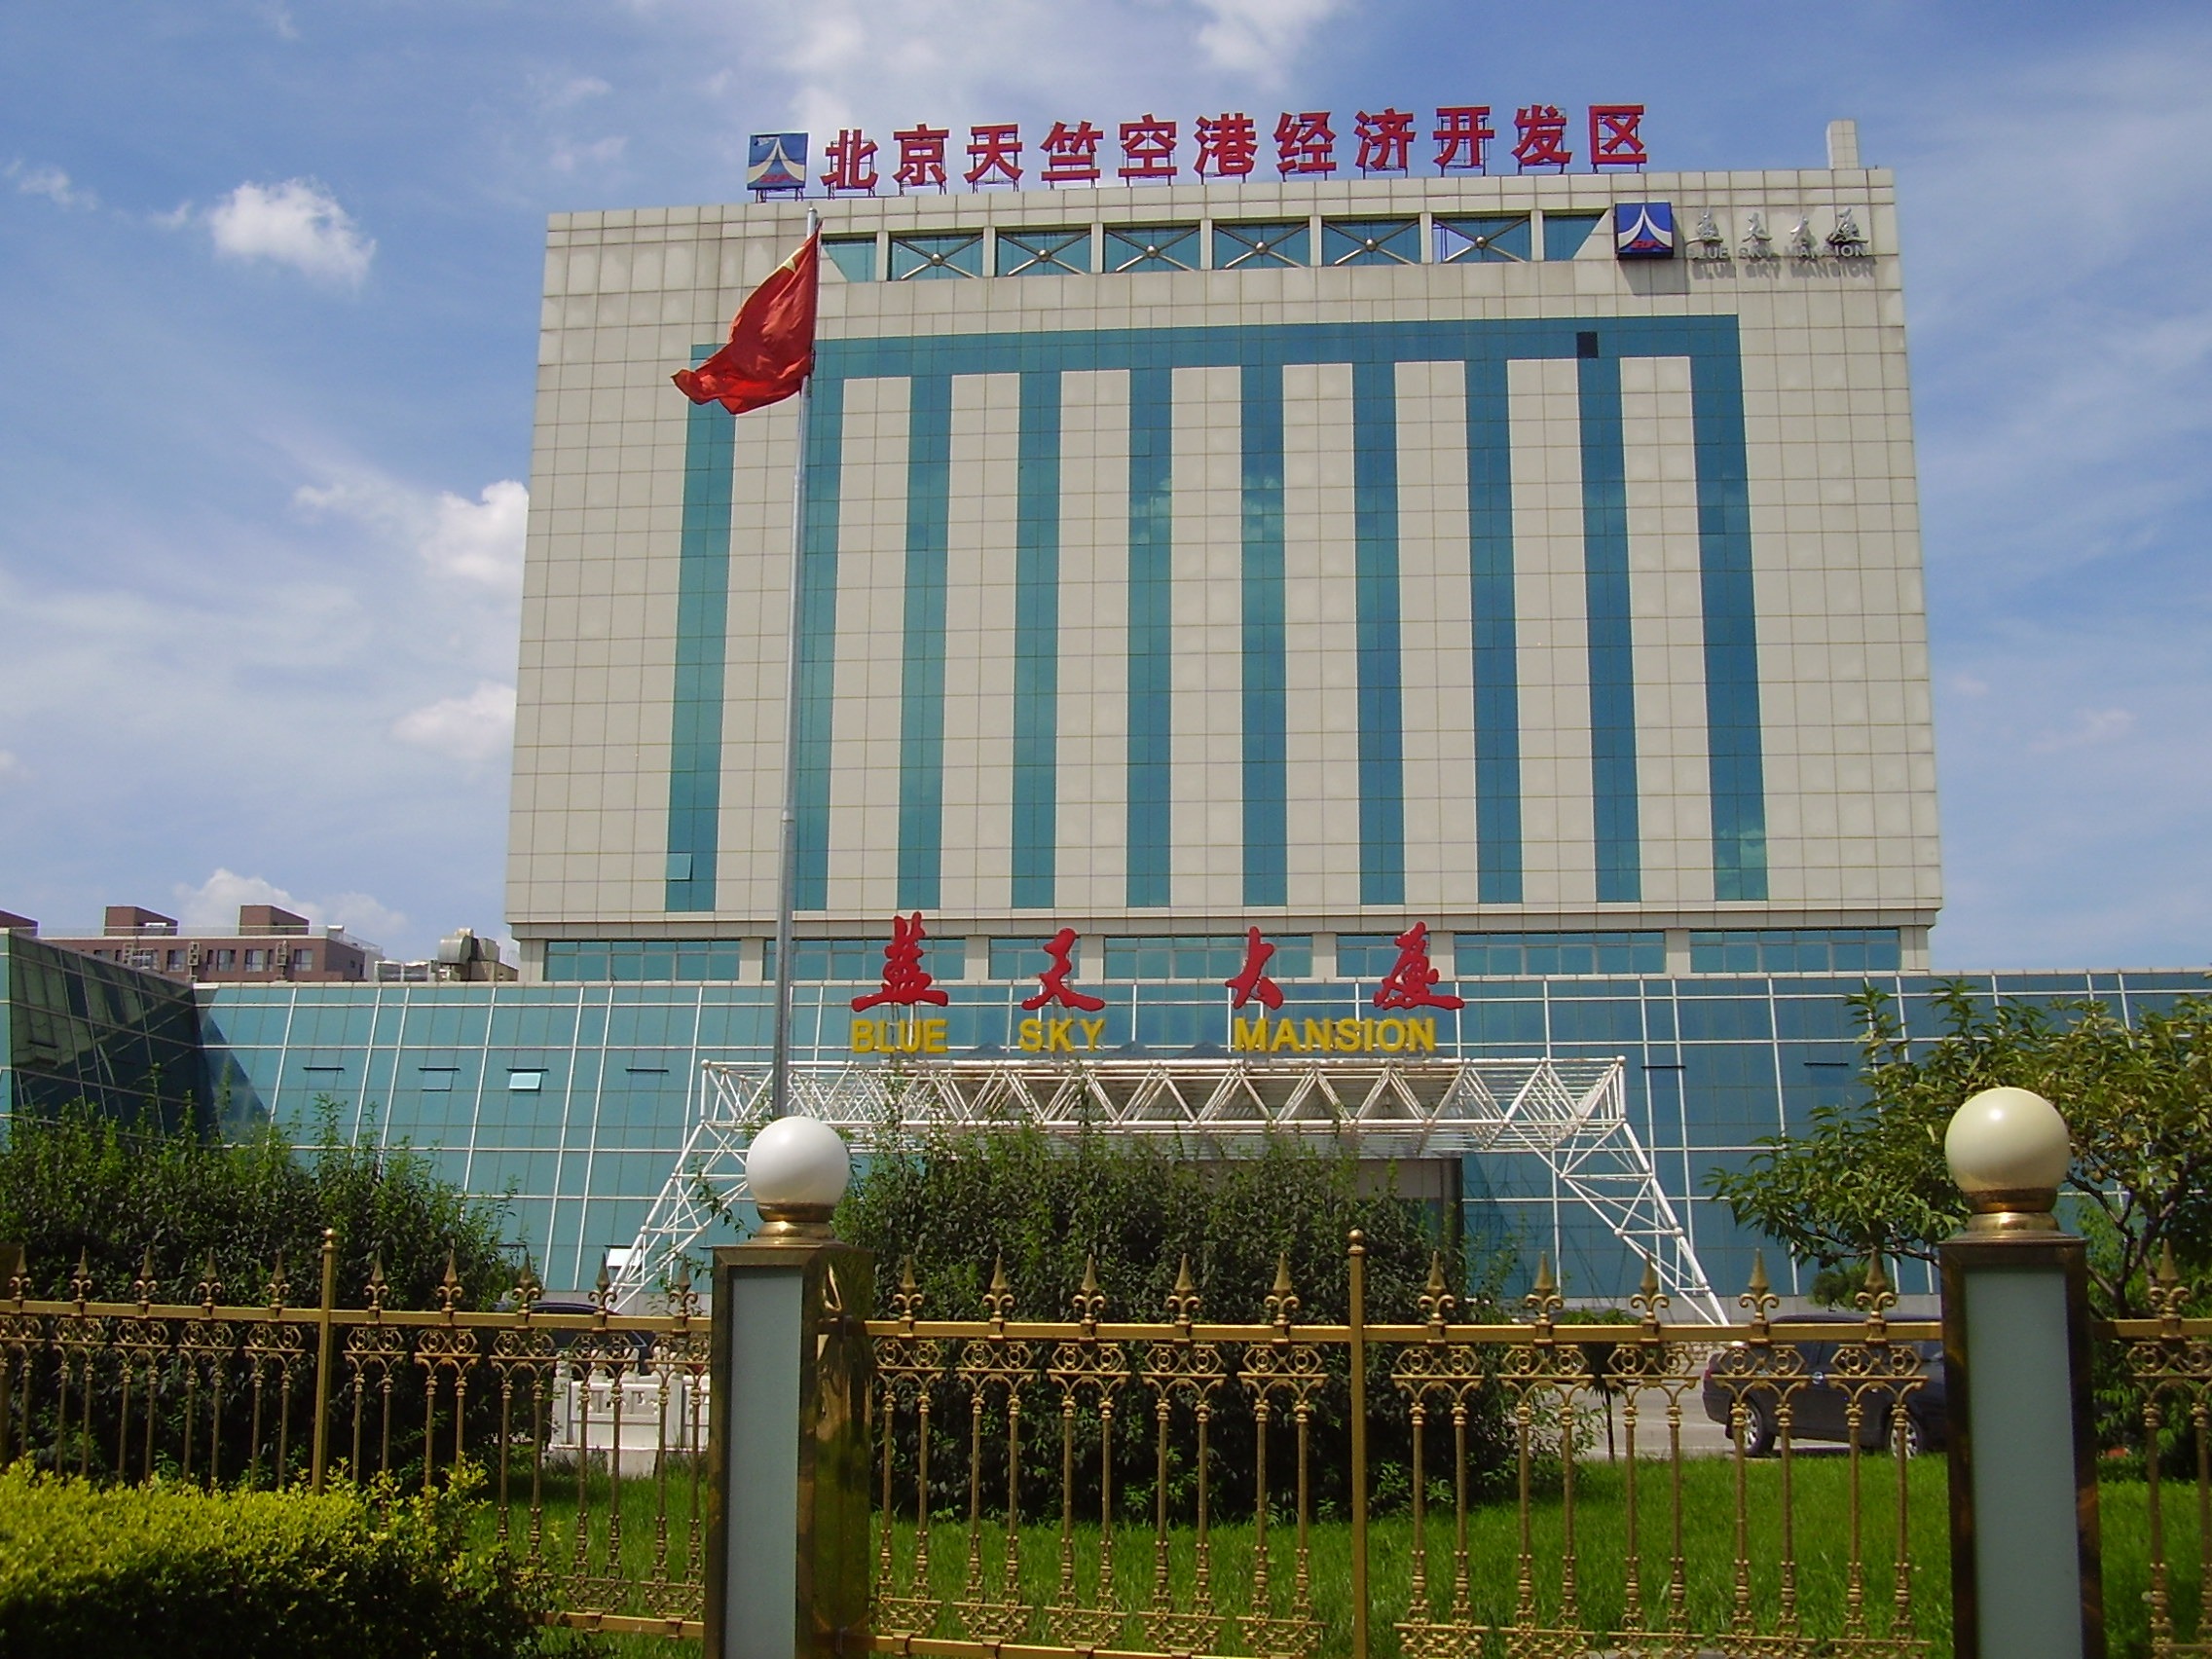
architecture, structure, sky, building, city, urban, tower, office, landmark, stadium, tower block, outside, clouds, beijing, offices, china, cities, sport venue